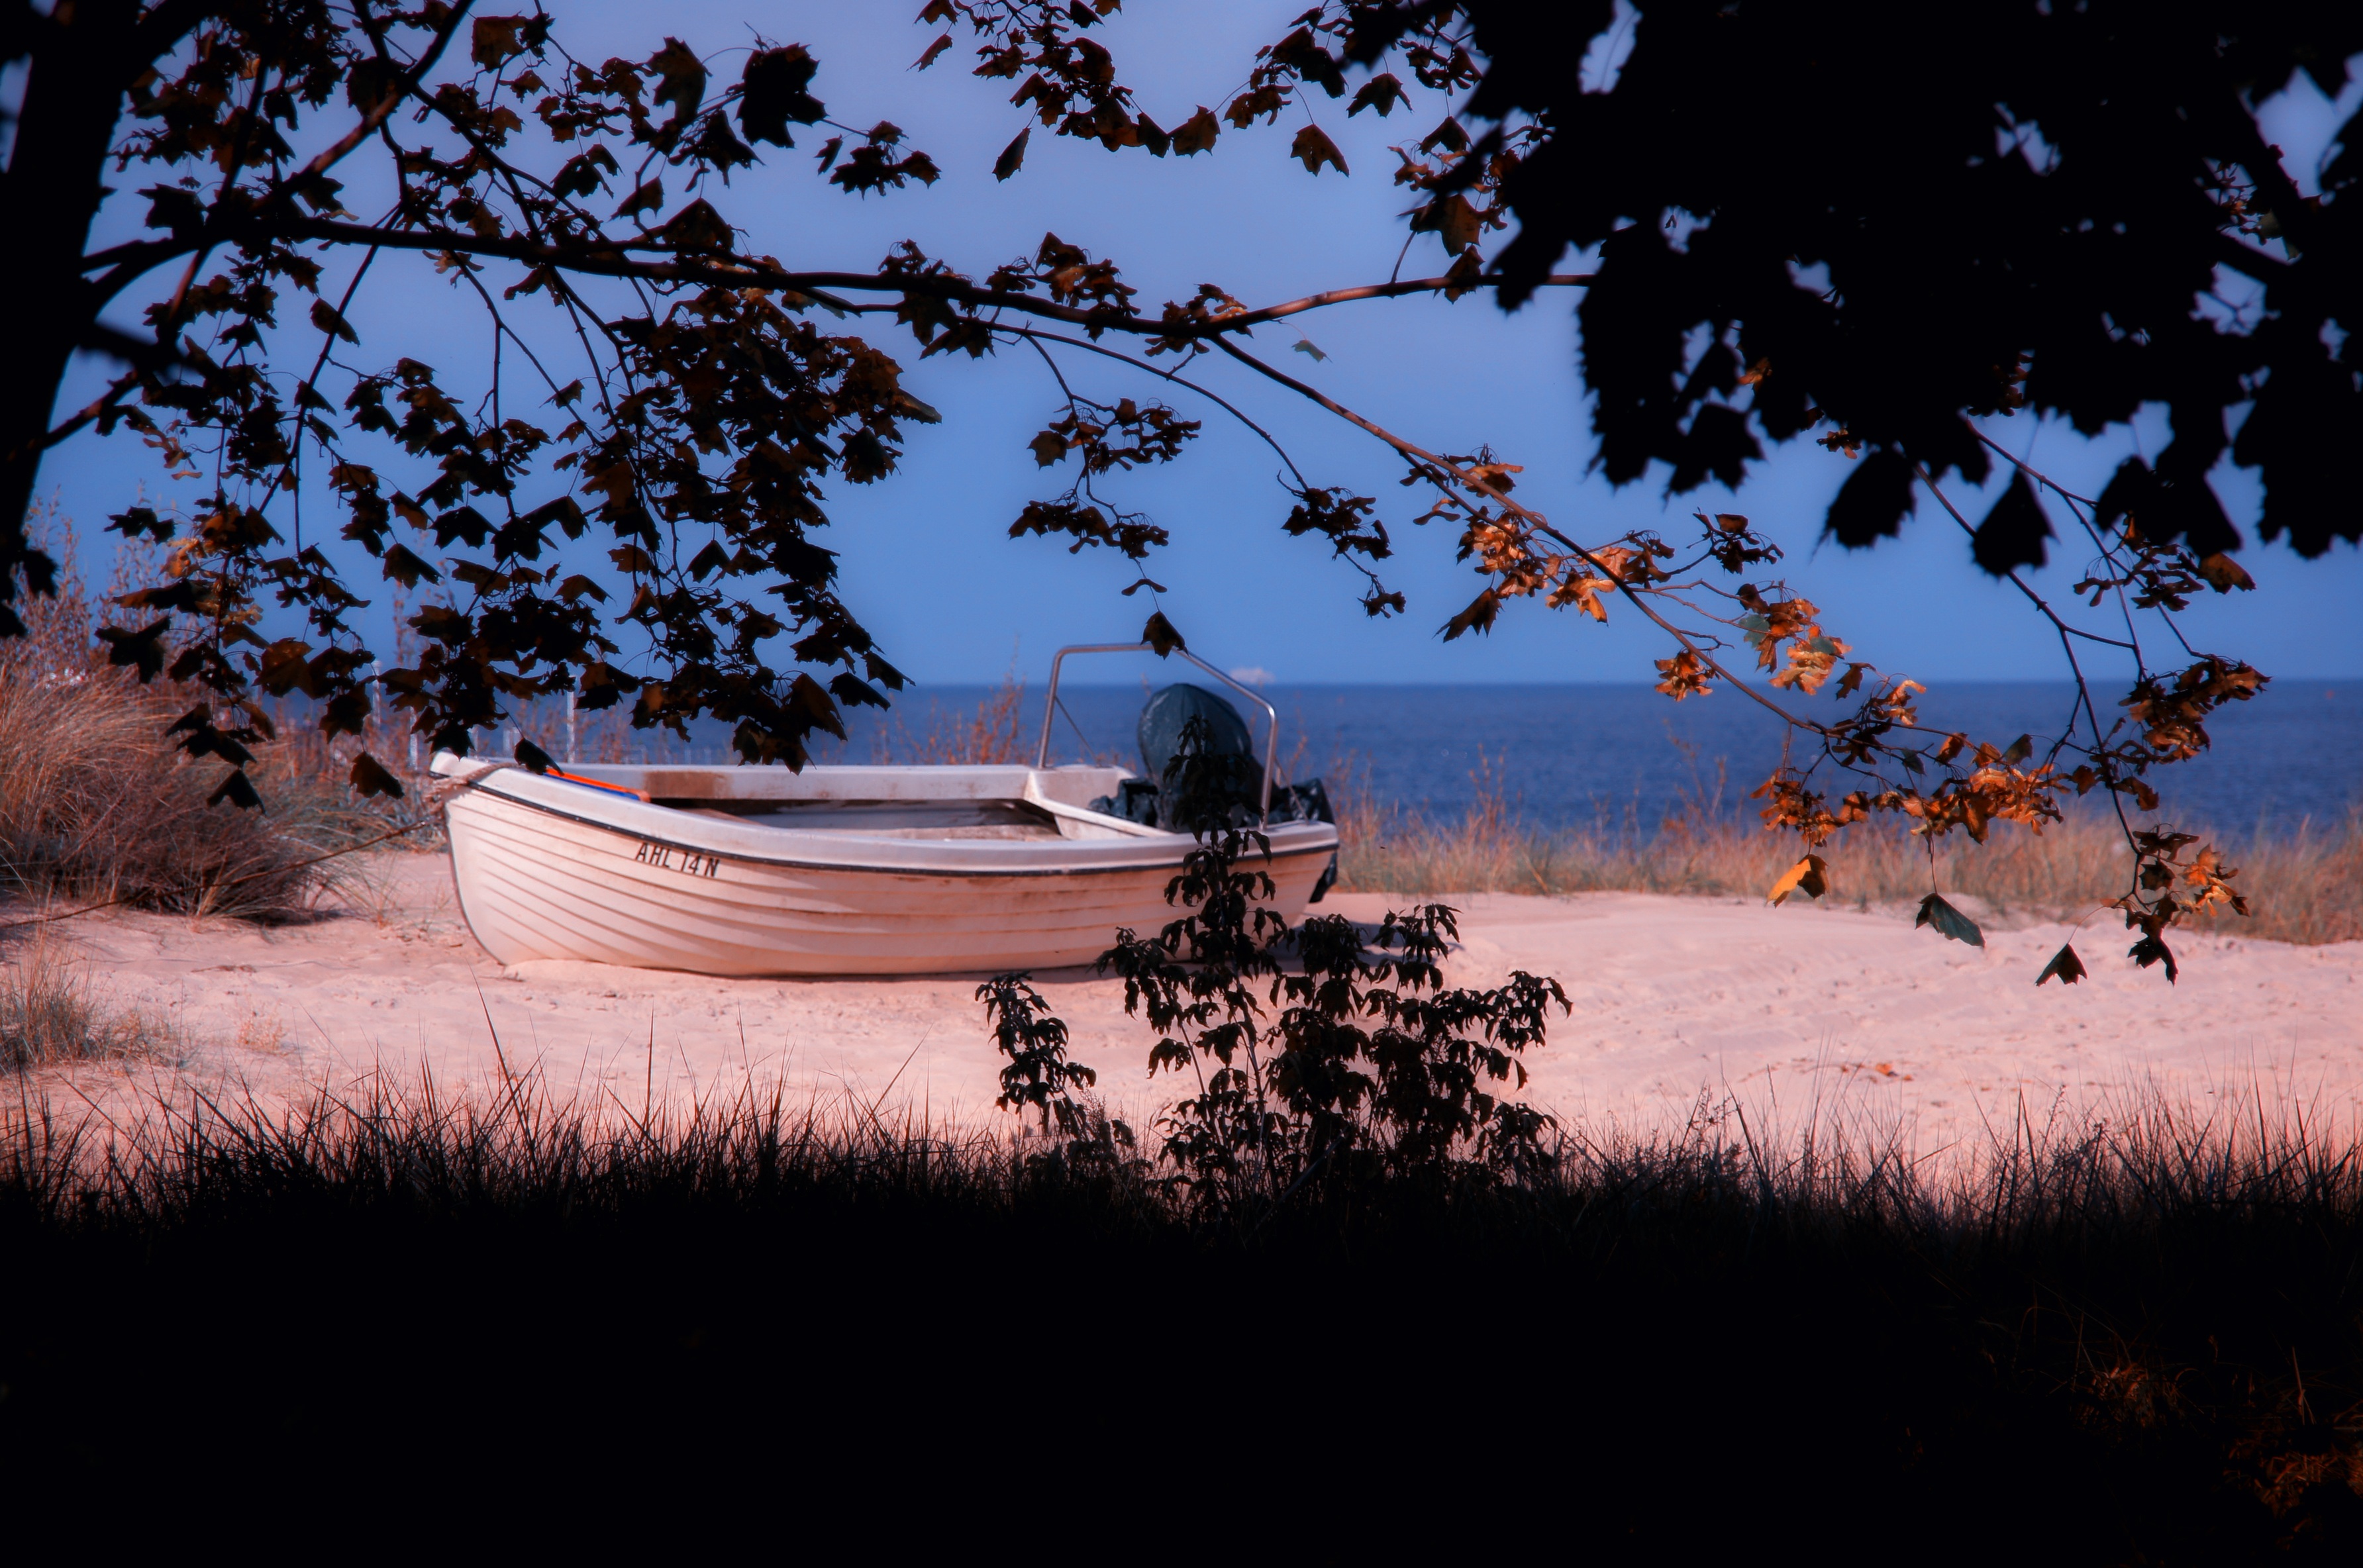
sea, tree, water, nature, wilderness, winter, sunset, sunlight, morning, leaf, lake, dusk, boot, evening, reflection, vehicle, autumn, rest, season, bank, usedom, baltic sea